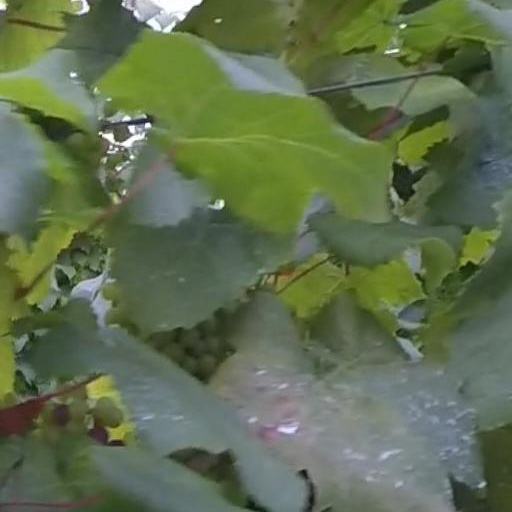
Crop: grape